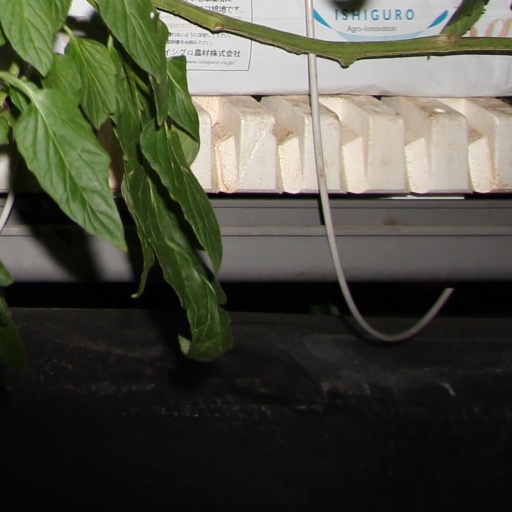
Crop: tomato